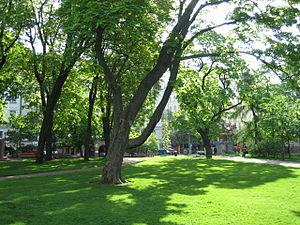
Annankatu est une rue du centre d'Helsinki en Finlande.
Le parc de la Vieille église d'Helsinki est un parc au centre d’Helsinki, la capitale de la Finlande.
Cet article donne une une liste de parcs d'Helsinki en Finlande.